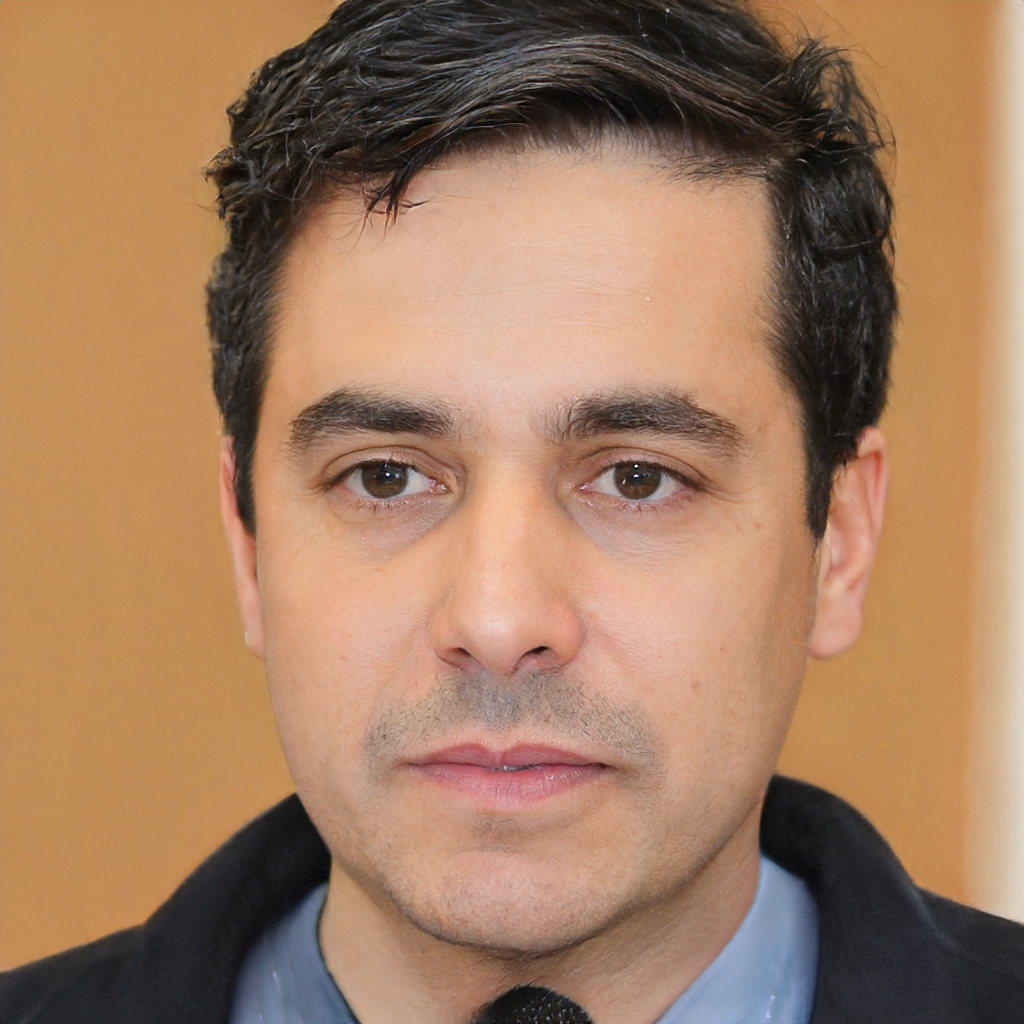
Gender: Male